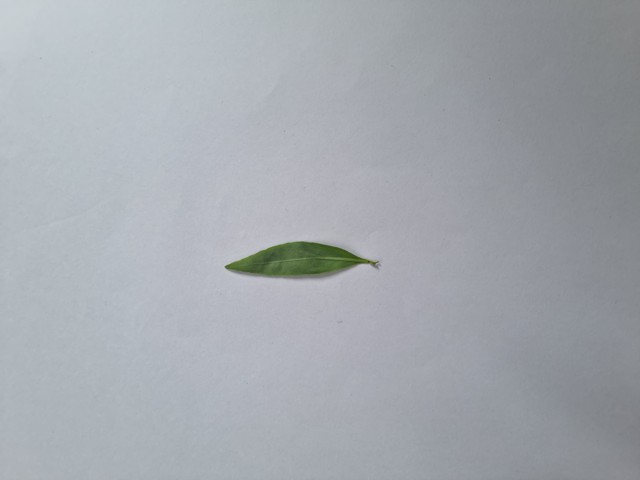
Plant: kalomegh